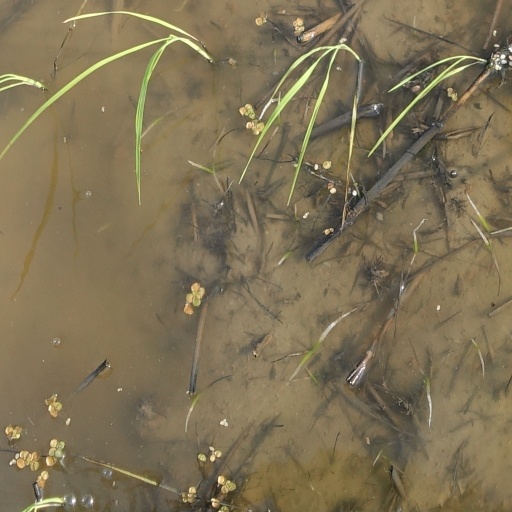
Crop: rice